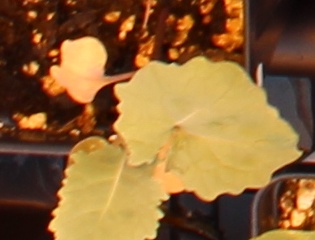
Label: Canola